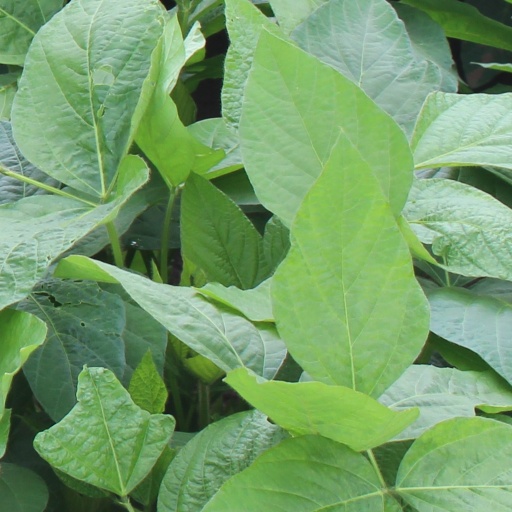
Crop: soybean